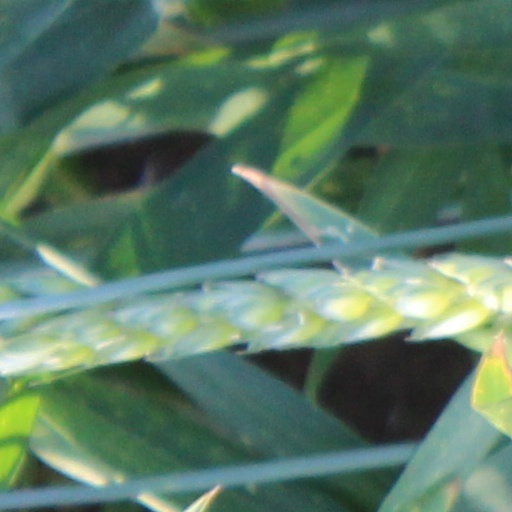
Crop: wheat